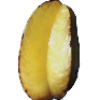
Label: Carambula 1